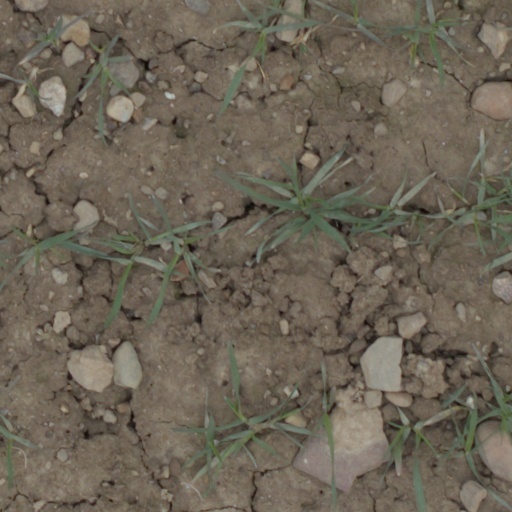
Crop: wheat